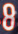
Number: 8